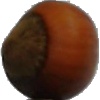
Label: nut_forest